Tarragona

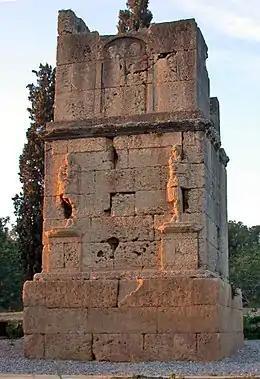
Torre dels Escipions

Tarragona is home to one of the largest ports in Spain, which is an export hub for the Spanish car industry.